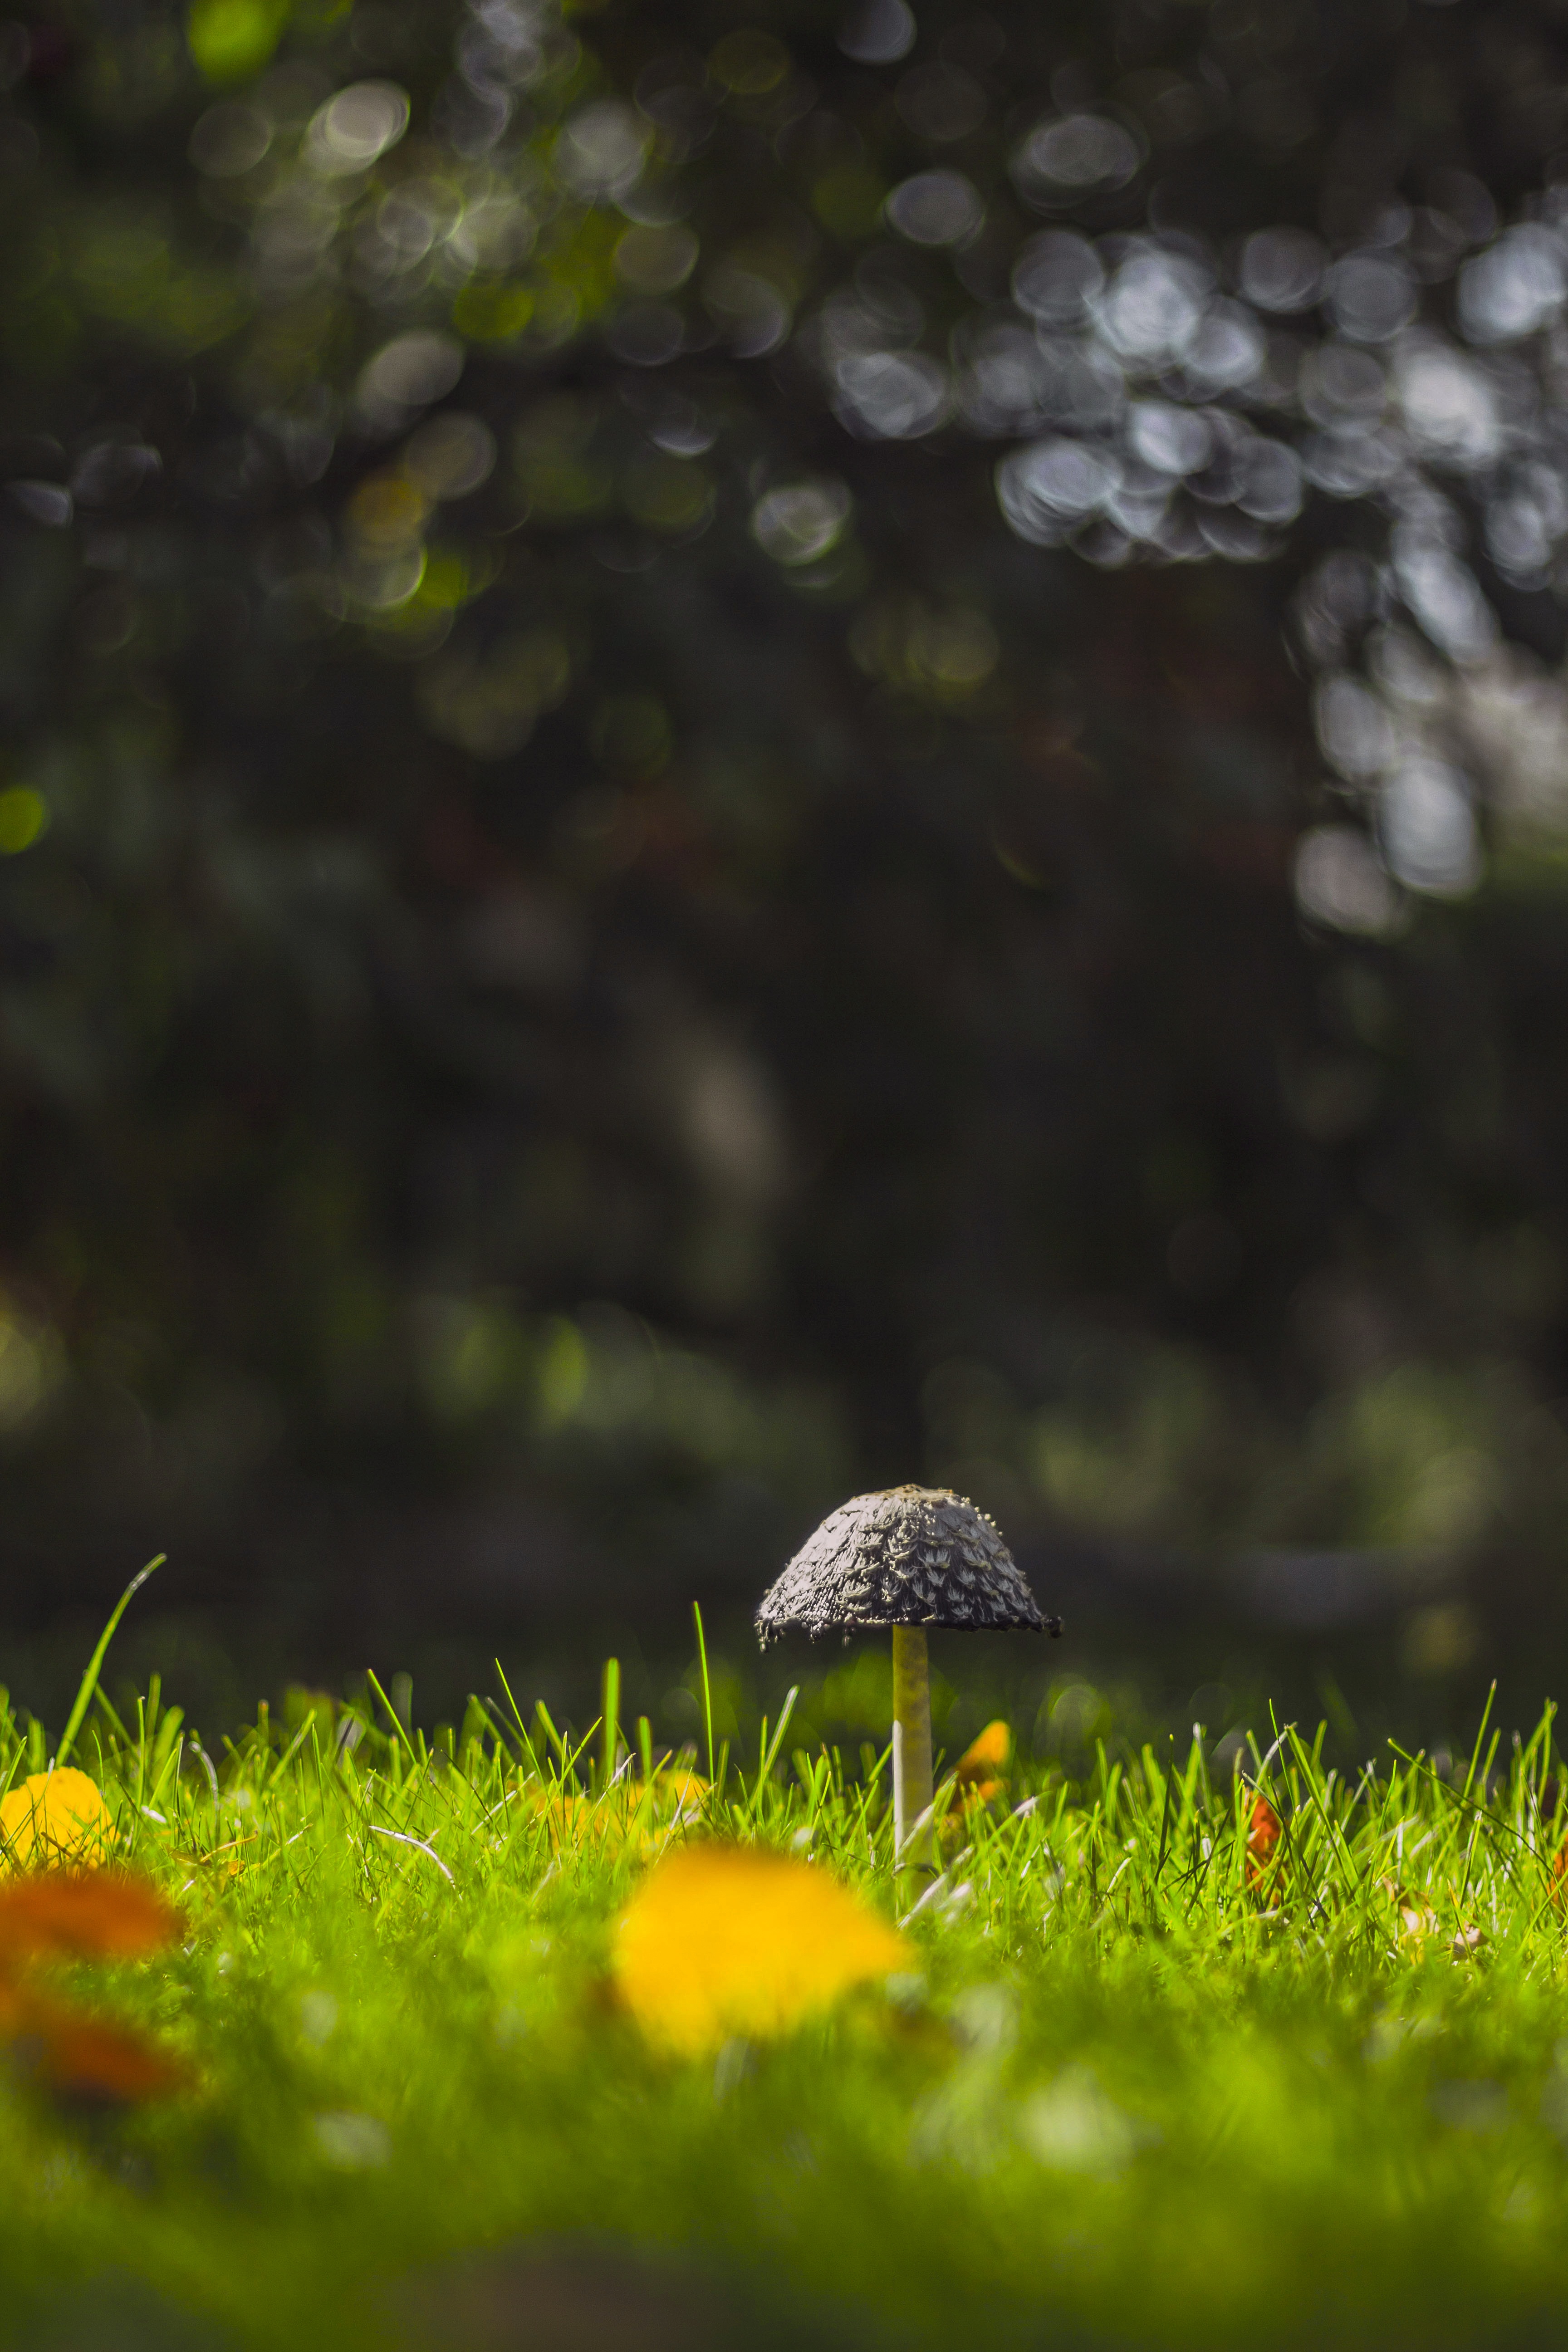
tree, nature, forest, grass, light, bokeh, plant, lawn, meadow, sunlight, leaf, flower, wildlife, wild, green, jungle, macro, natural, autumn, fresh, mushroom, close, flora, fauna, fungus, fungi, leafs, blurry, woodland, habitat, organic, macro photography